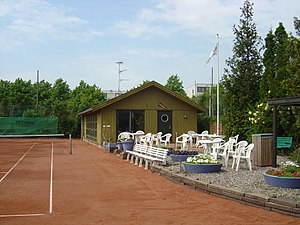
Sundby Tennisklub
Sundby Tennisklubs klubhus i den nordlige ende af tennisbanerne i Sundby Idrætspark.
Sundby Tennisklub - klubhuset for en dansk tennisklub i Sundby Idrætspark på Amager, København. Set fra den østlige side, nord for tennisbanerne.
Sundby Tennisklub er en dansk tennisklub beliggende på Amager, som blev stiftet den 28. april 1937. Idrætsforeningens klubhus og anlæg, bestående af 5 grus- og 3 kunststofsbaner med lysanlæg, er en del af Sundby Idrætspark. Klubben har i dag godt 270 medlemmer, hvoraf godt 50 er juniorer, og er medlem af lokalunionen, Københavns Tennis Union og derigennem Dansk Tennis Forbund.